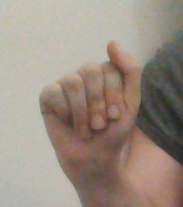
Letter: saad